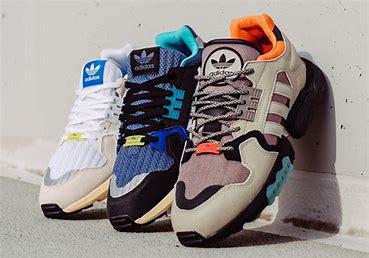
Brand: Adidas
Model: ZX Torsion